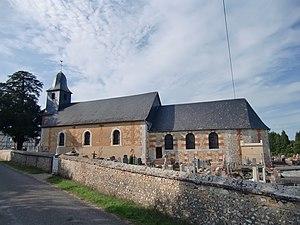
église de Manneville-sur-Risle (Eure, Normandie, France)
Manneville-sur-Risle est une commune française située dans le département de l'Eure, en région Normandie.